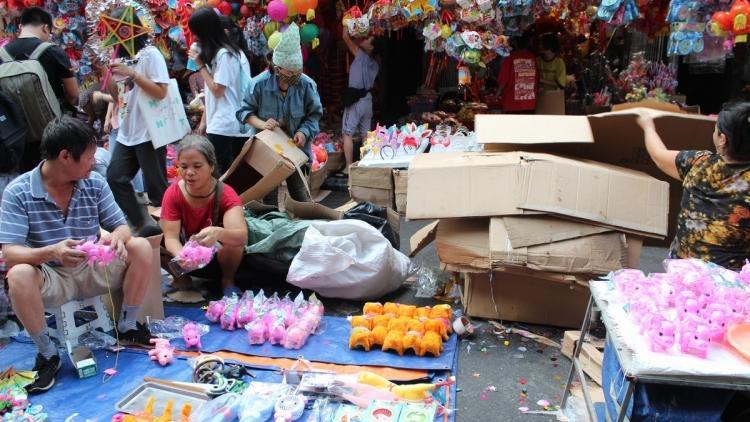
có nhiều mặt hàng đồ chơi xuất hiện trong các gian hàng